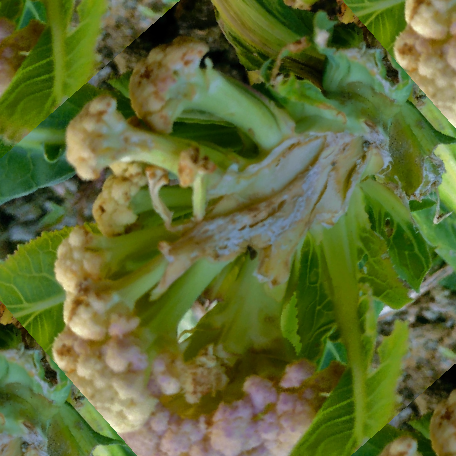
Label: Bacterial spot rot